Elizabeth B. Andrews

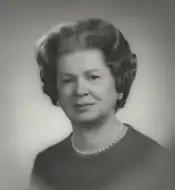
Andrews in 1973

Leslie Elizabeth Bullock Andrews (February 12, 1911 – December 2, 2002) was an American politician, who was the first woman to represent Alabama in the United States House of Representatives. She was the wife of congressman George William Andrews, and was elected to his seat after his death.